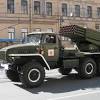
Label: Self Propelled Artillery